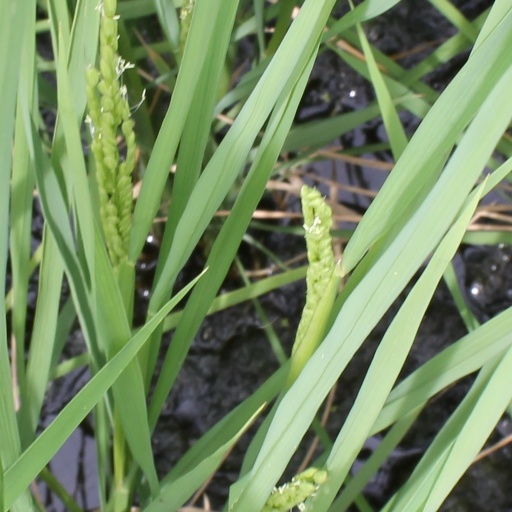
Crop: rice